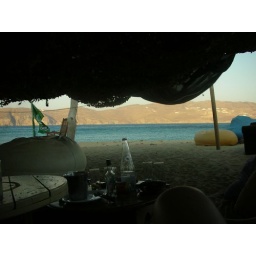
Another amazing beach bar called Panormos in Mykonos